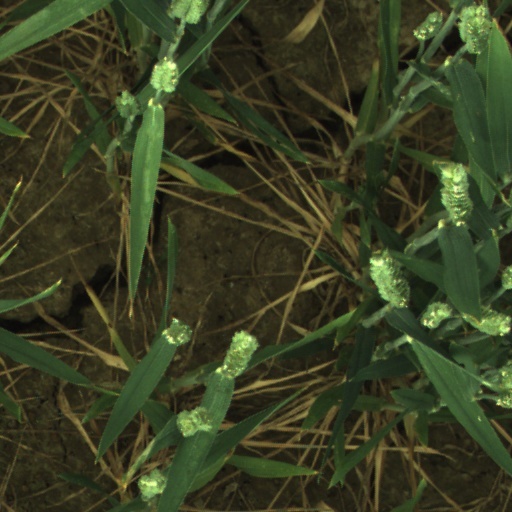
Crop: wheat